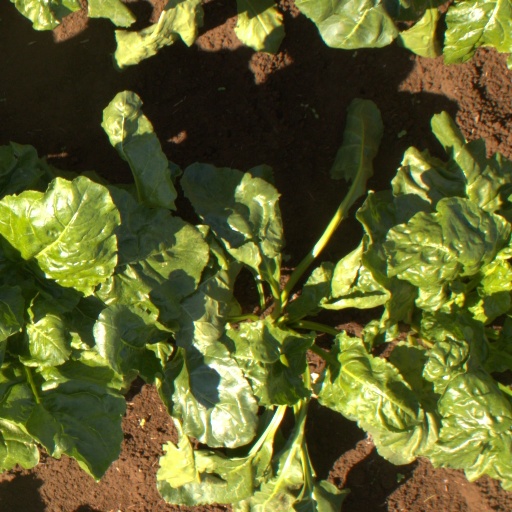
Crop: sugar beet